2+2 (car body style)

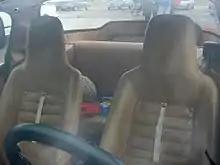
A rear bench seat is an unusual configuration for a 2+2, here in a SAAB Sonett Mark II

By standard definition, all cars in the 2+2 category have two front seats and two rear seats. Other common characteristics for 2+2 cars include relatively little room for the rear passengers and a "streamlined" body with two doors. While 2+2 seating is most commonly associated with coupés, especially those which strongly favour front passenger seating such as sports cars and gran turismos, certain convertibles with "auxiliary"-type rear seats may also be regarded as 2+2s.